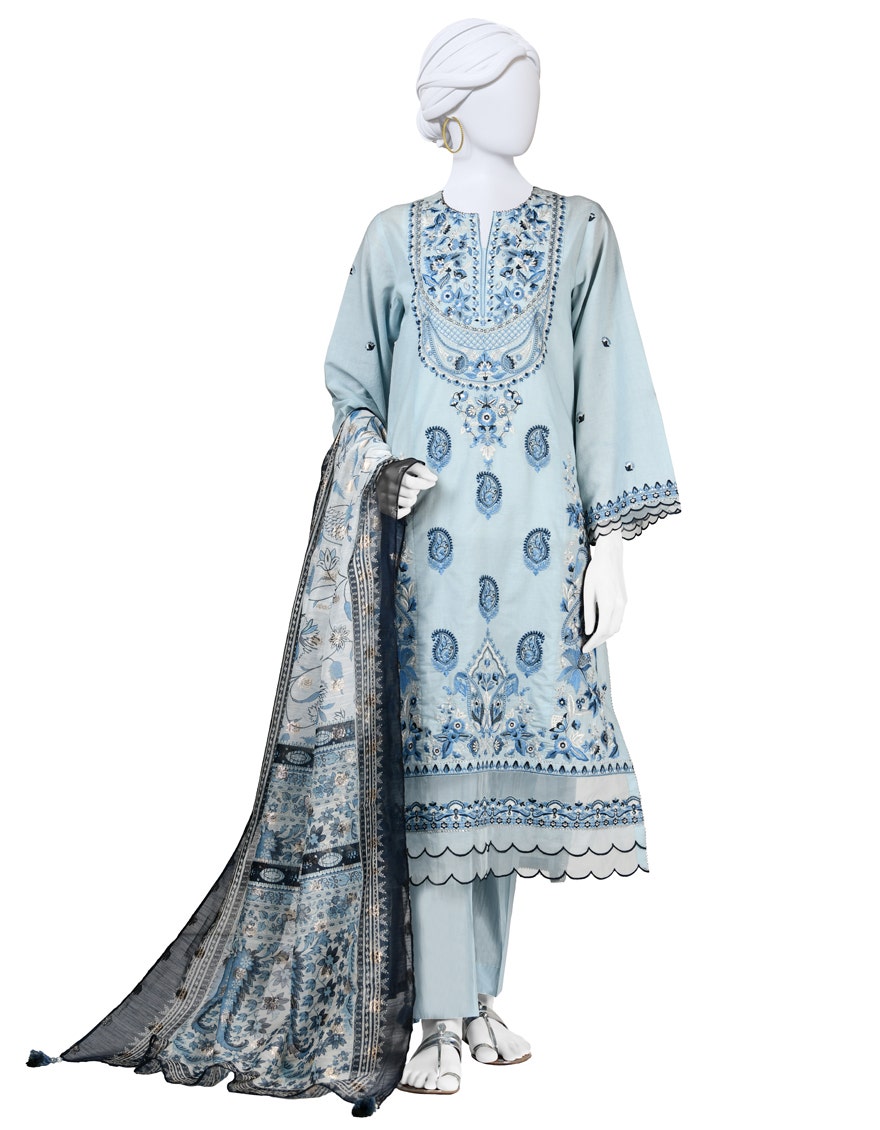
blue multi embroidered salwar suit